Gmail

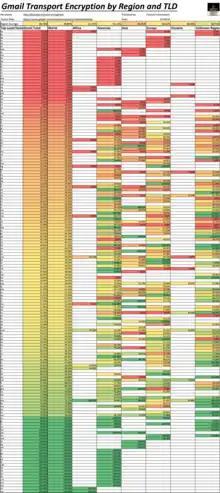
Gmail transport encryption by country

In Google's Transparency Report under the Safer email section, it provides information on the percentage of emails encrypted in transit between Gmail and third-party email providers.